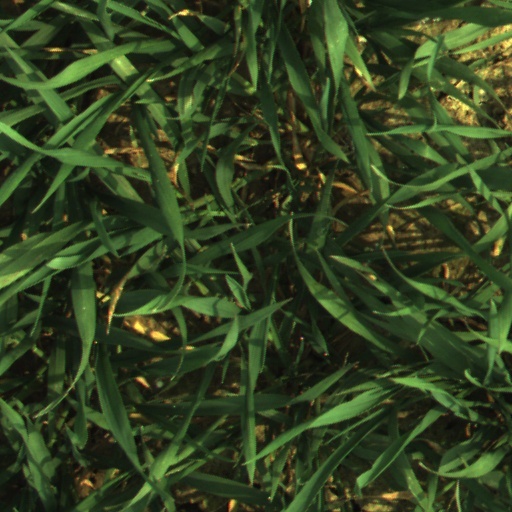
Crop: wheat